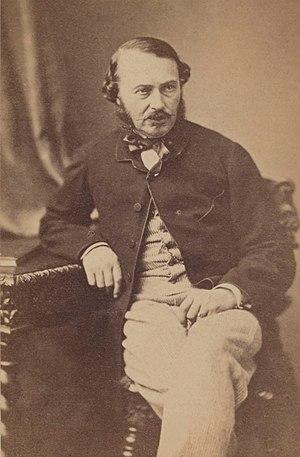
Victor, duc de Persigny.
Jean-Gilbert Victor Fialin, duc de Persigny, né le 11 janvier 1808 à Saint-Germain-Lespinasse et mort le 12 janvier 1872 à Nice, est un homme politique français du Second Empire.